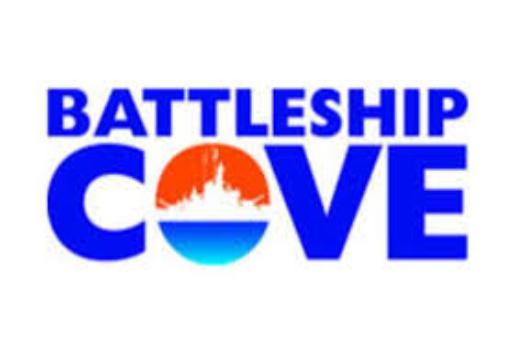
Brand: battleship
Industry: Leisure